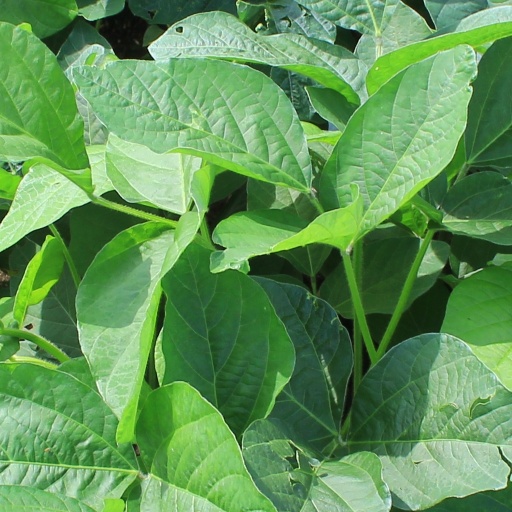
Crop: soybean